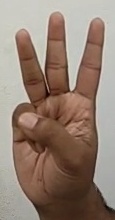
ASL sign: W